Baron Grandison

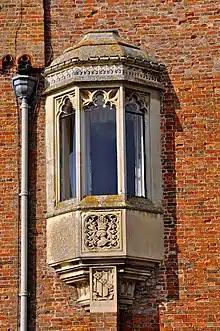
Arms of Grandison sculpted on an oriel window at Oxburgh Hall, Norfolk.

In 1858, after five centuries in abeyance, Sir Henry Paston-Bedingfeld, 6th Baronet of Oxburgh Hall (eldest son of Sir Richard Bedingfeld, 5th Baronet) was declared by the Committee of Privileges to be one of the co-heirs of the Barony of Grandison "through "the families of Paston, Tuddenham, Patteshull, and Grandison, heir to Dame Katherine Tuddenham, in whom one-fourth of a third of the representation of the Barony of Grandison had vested."